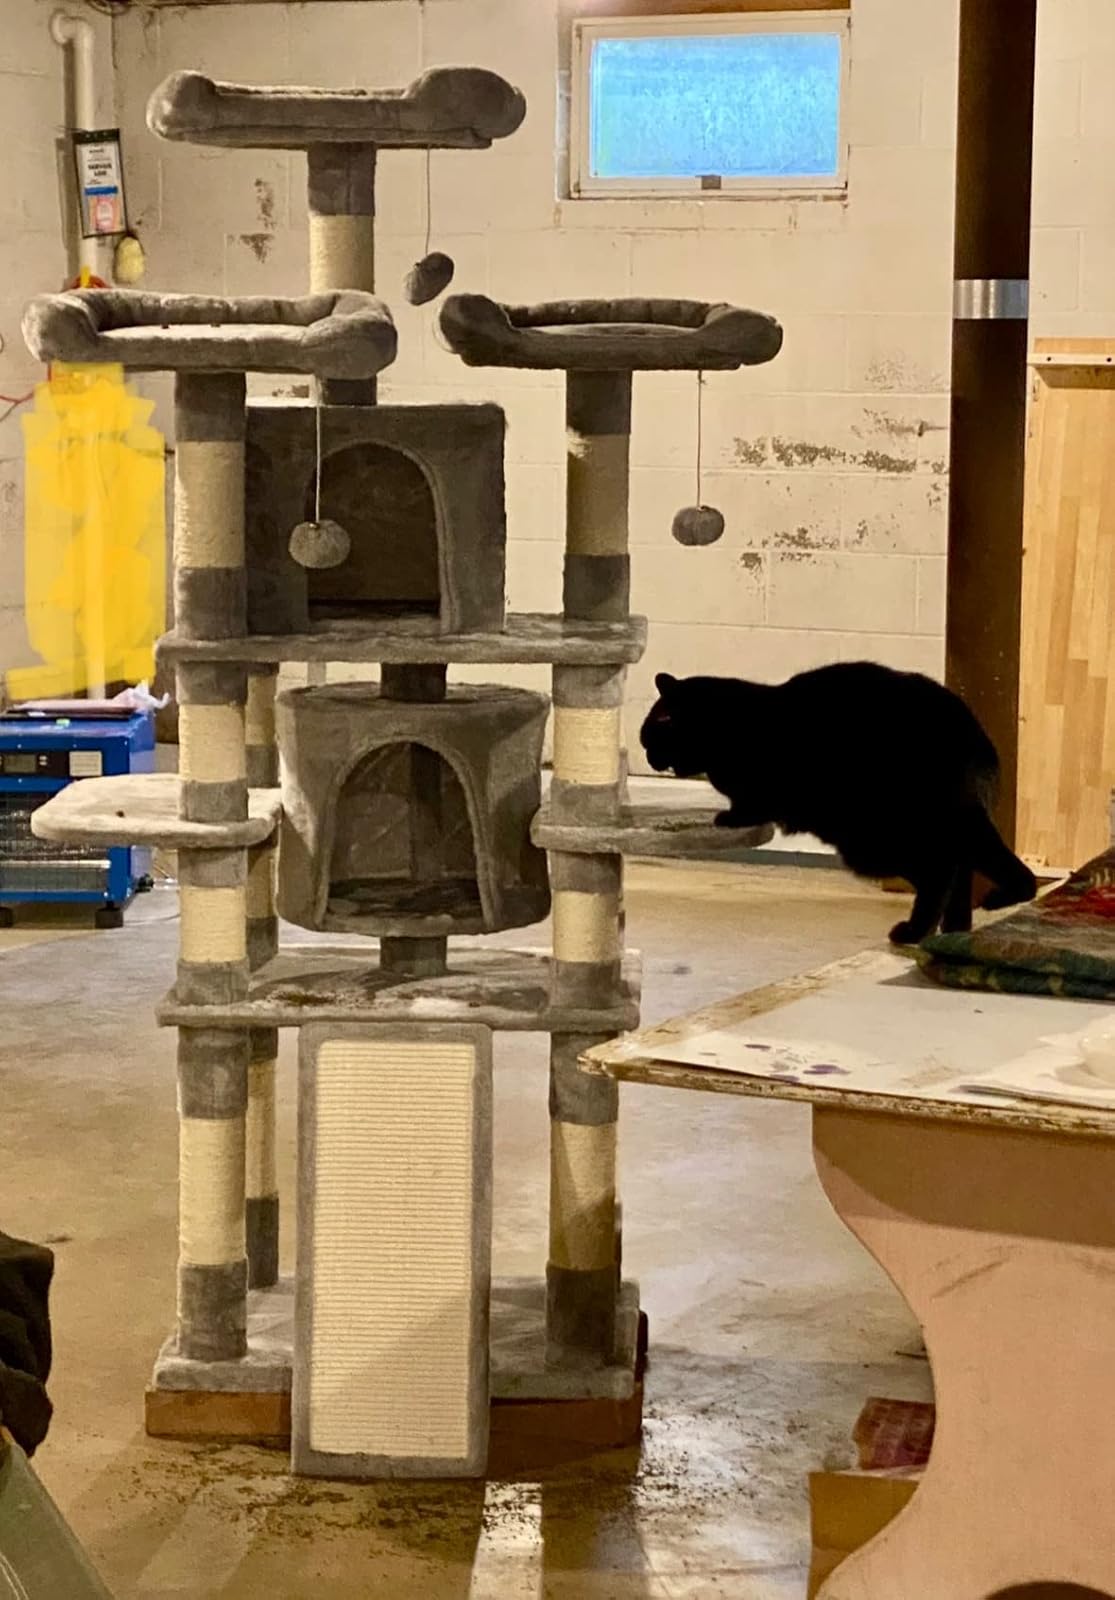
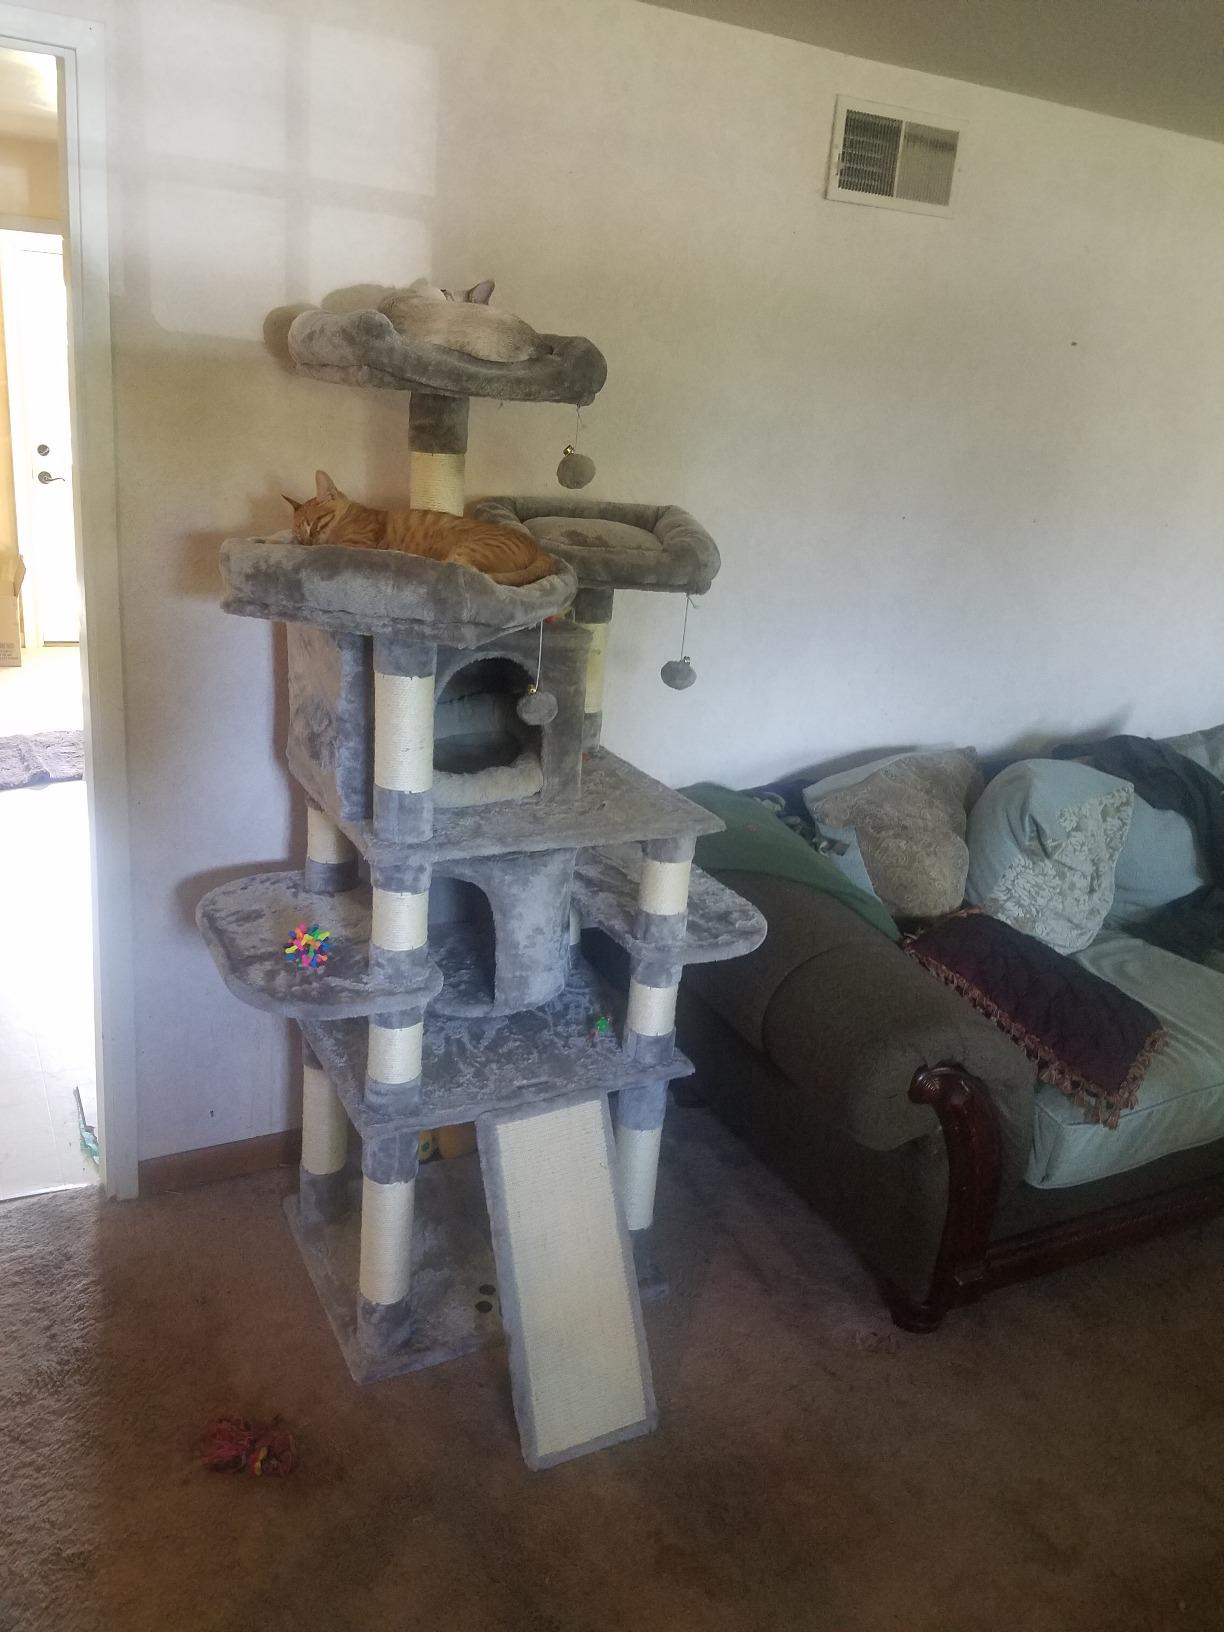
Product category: items_cat tree
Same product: yes